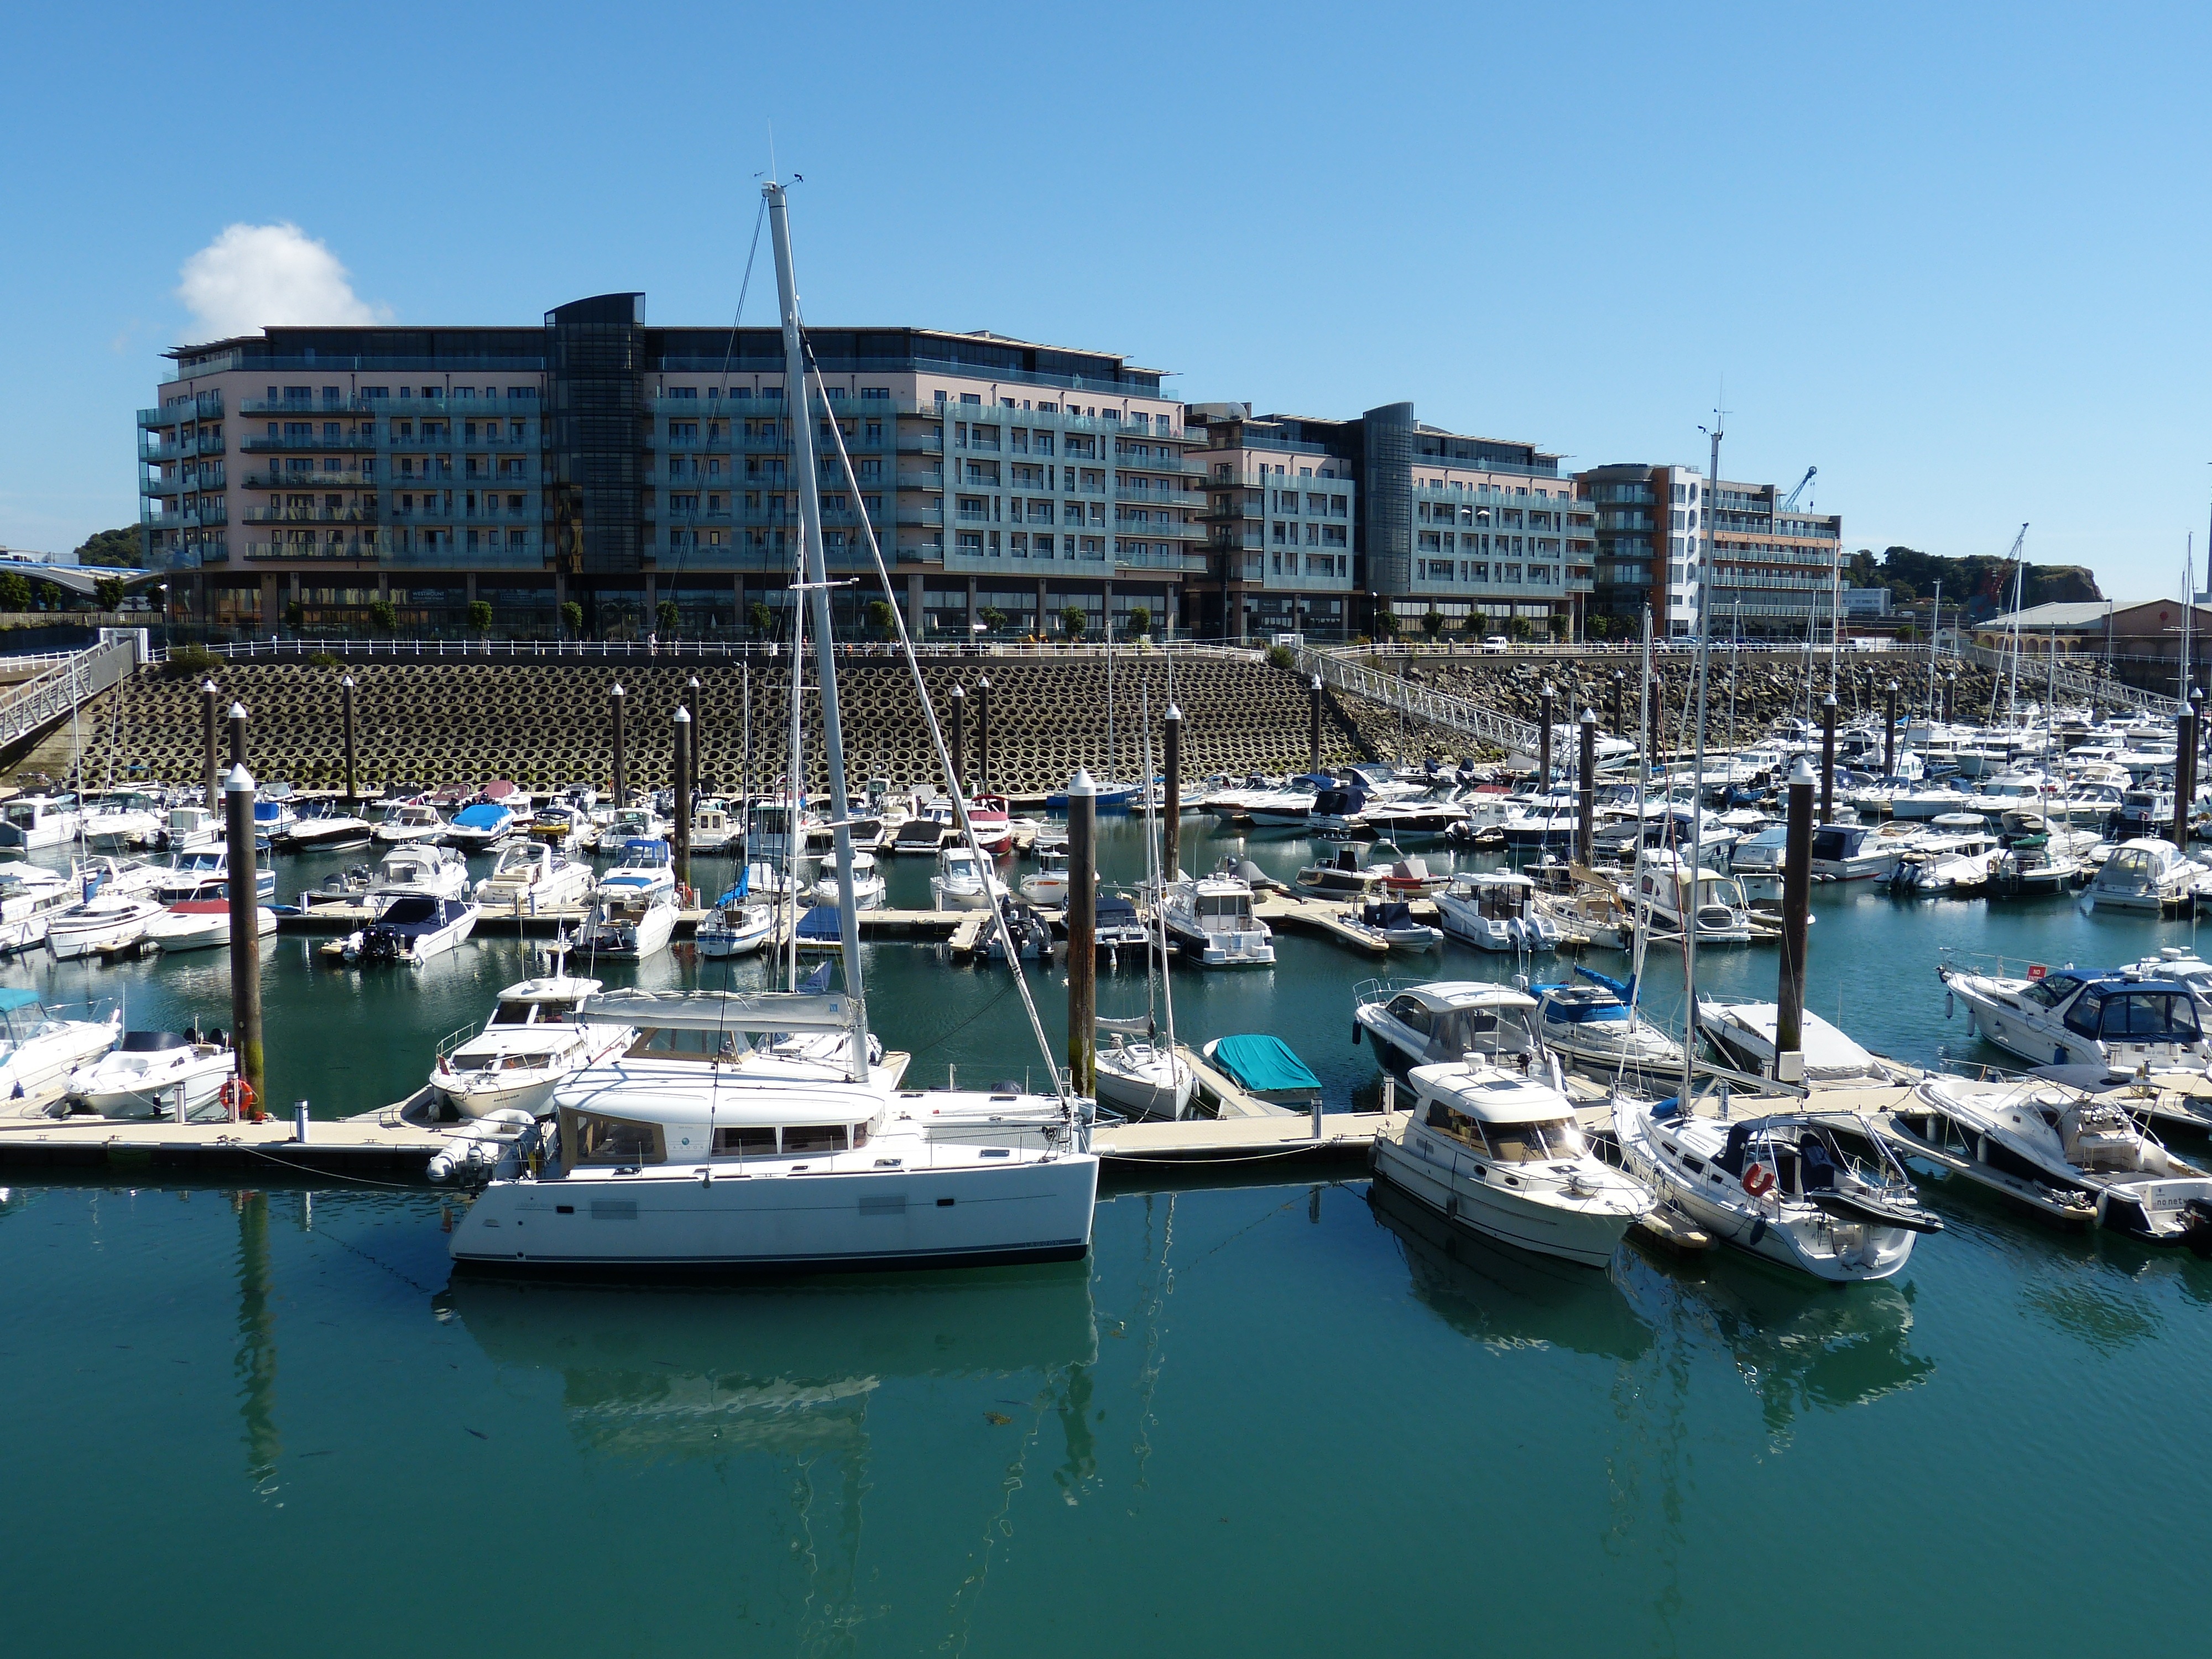
sea, dock, boat, view, city, boot, vehicle, island, harbor, marina, port, tourism, england, capital, hotel, infrastructure, sail, outlook, atlantic, sailing vessel, jersey, united kingdom, st helier, channel islands, island of jersey